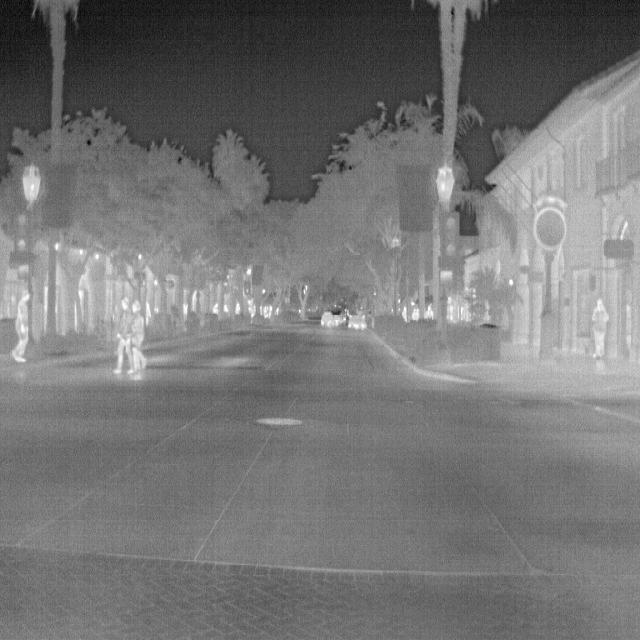
Detected objects:
label: person
label: person
label: person
label: person